Gestas, Pyrénées-Atlantiques

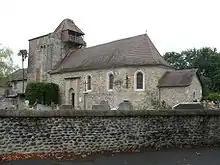
Gestas

Gestas is a commune in the Pyrénées-Atlantiques department in south-western France.